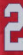
Number: 2